898 Naval Air Squadron

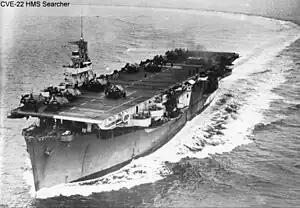
HMS "Searcher"

On 24 August 1953, the squadron was reestablished at RNAS Brawdy (HMS "Goldcrest") in Pembrokeshire, Wales, initially equipped with twelve Hawker Sea Hawk F.1 jet day fighter aircraft. In July 1954, these were replaced with the FB.3 variant, designed for fighter-bomber operations. 898 Naval Air Squadron remained on land until it boarded the light fleet carrier, in September for a six-month deployment in the Mediterranean. In May 1955, the squadron had a brief deployment with sister ship, , during a visit to Oslo, after which it re-equipped with the Fighter/Ground attack variant FGA.6 upon its return. In September, the squadron embarked in the , for another six-month operation in the Mediterranean, ultimately disbanding at RNAS Brawdy on April 19, 1956.